Jean Antoine de Collaert

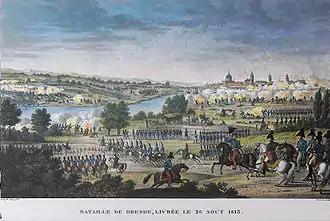
Battle of Dresden, 26–27 August 1813

On 10 August 1813 the 5th Heavy Cavalry Division was transferred to the V Cavalry Corps and from that day until 5 October Collaert was the acting division commander. During this period, he led the division at the Battle of Dresden on 26–27 August while Lhéritier led the corps. The division included the 2nd, 6th, 11th, 13th and 15th Dragoon Regiments and counted 61 officers and 851 troopers. During the Battle of Leipzig on 16–19 October, Collaert led one brigade in Lhéritier's 1,700-strong 5th Heavy Cavalry Division with Pierre Claude Pajol commanding the corps. Collaert's brigade was made up of four squadrons of the 11th Dragoons, two squadrons of the 13th Dragoons and three squadrons of the 15th Dragoons.